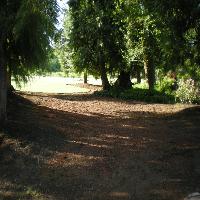
Weather: sun or clear